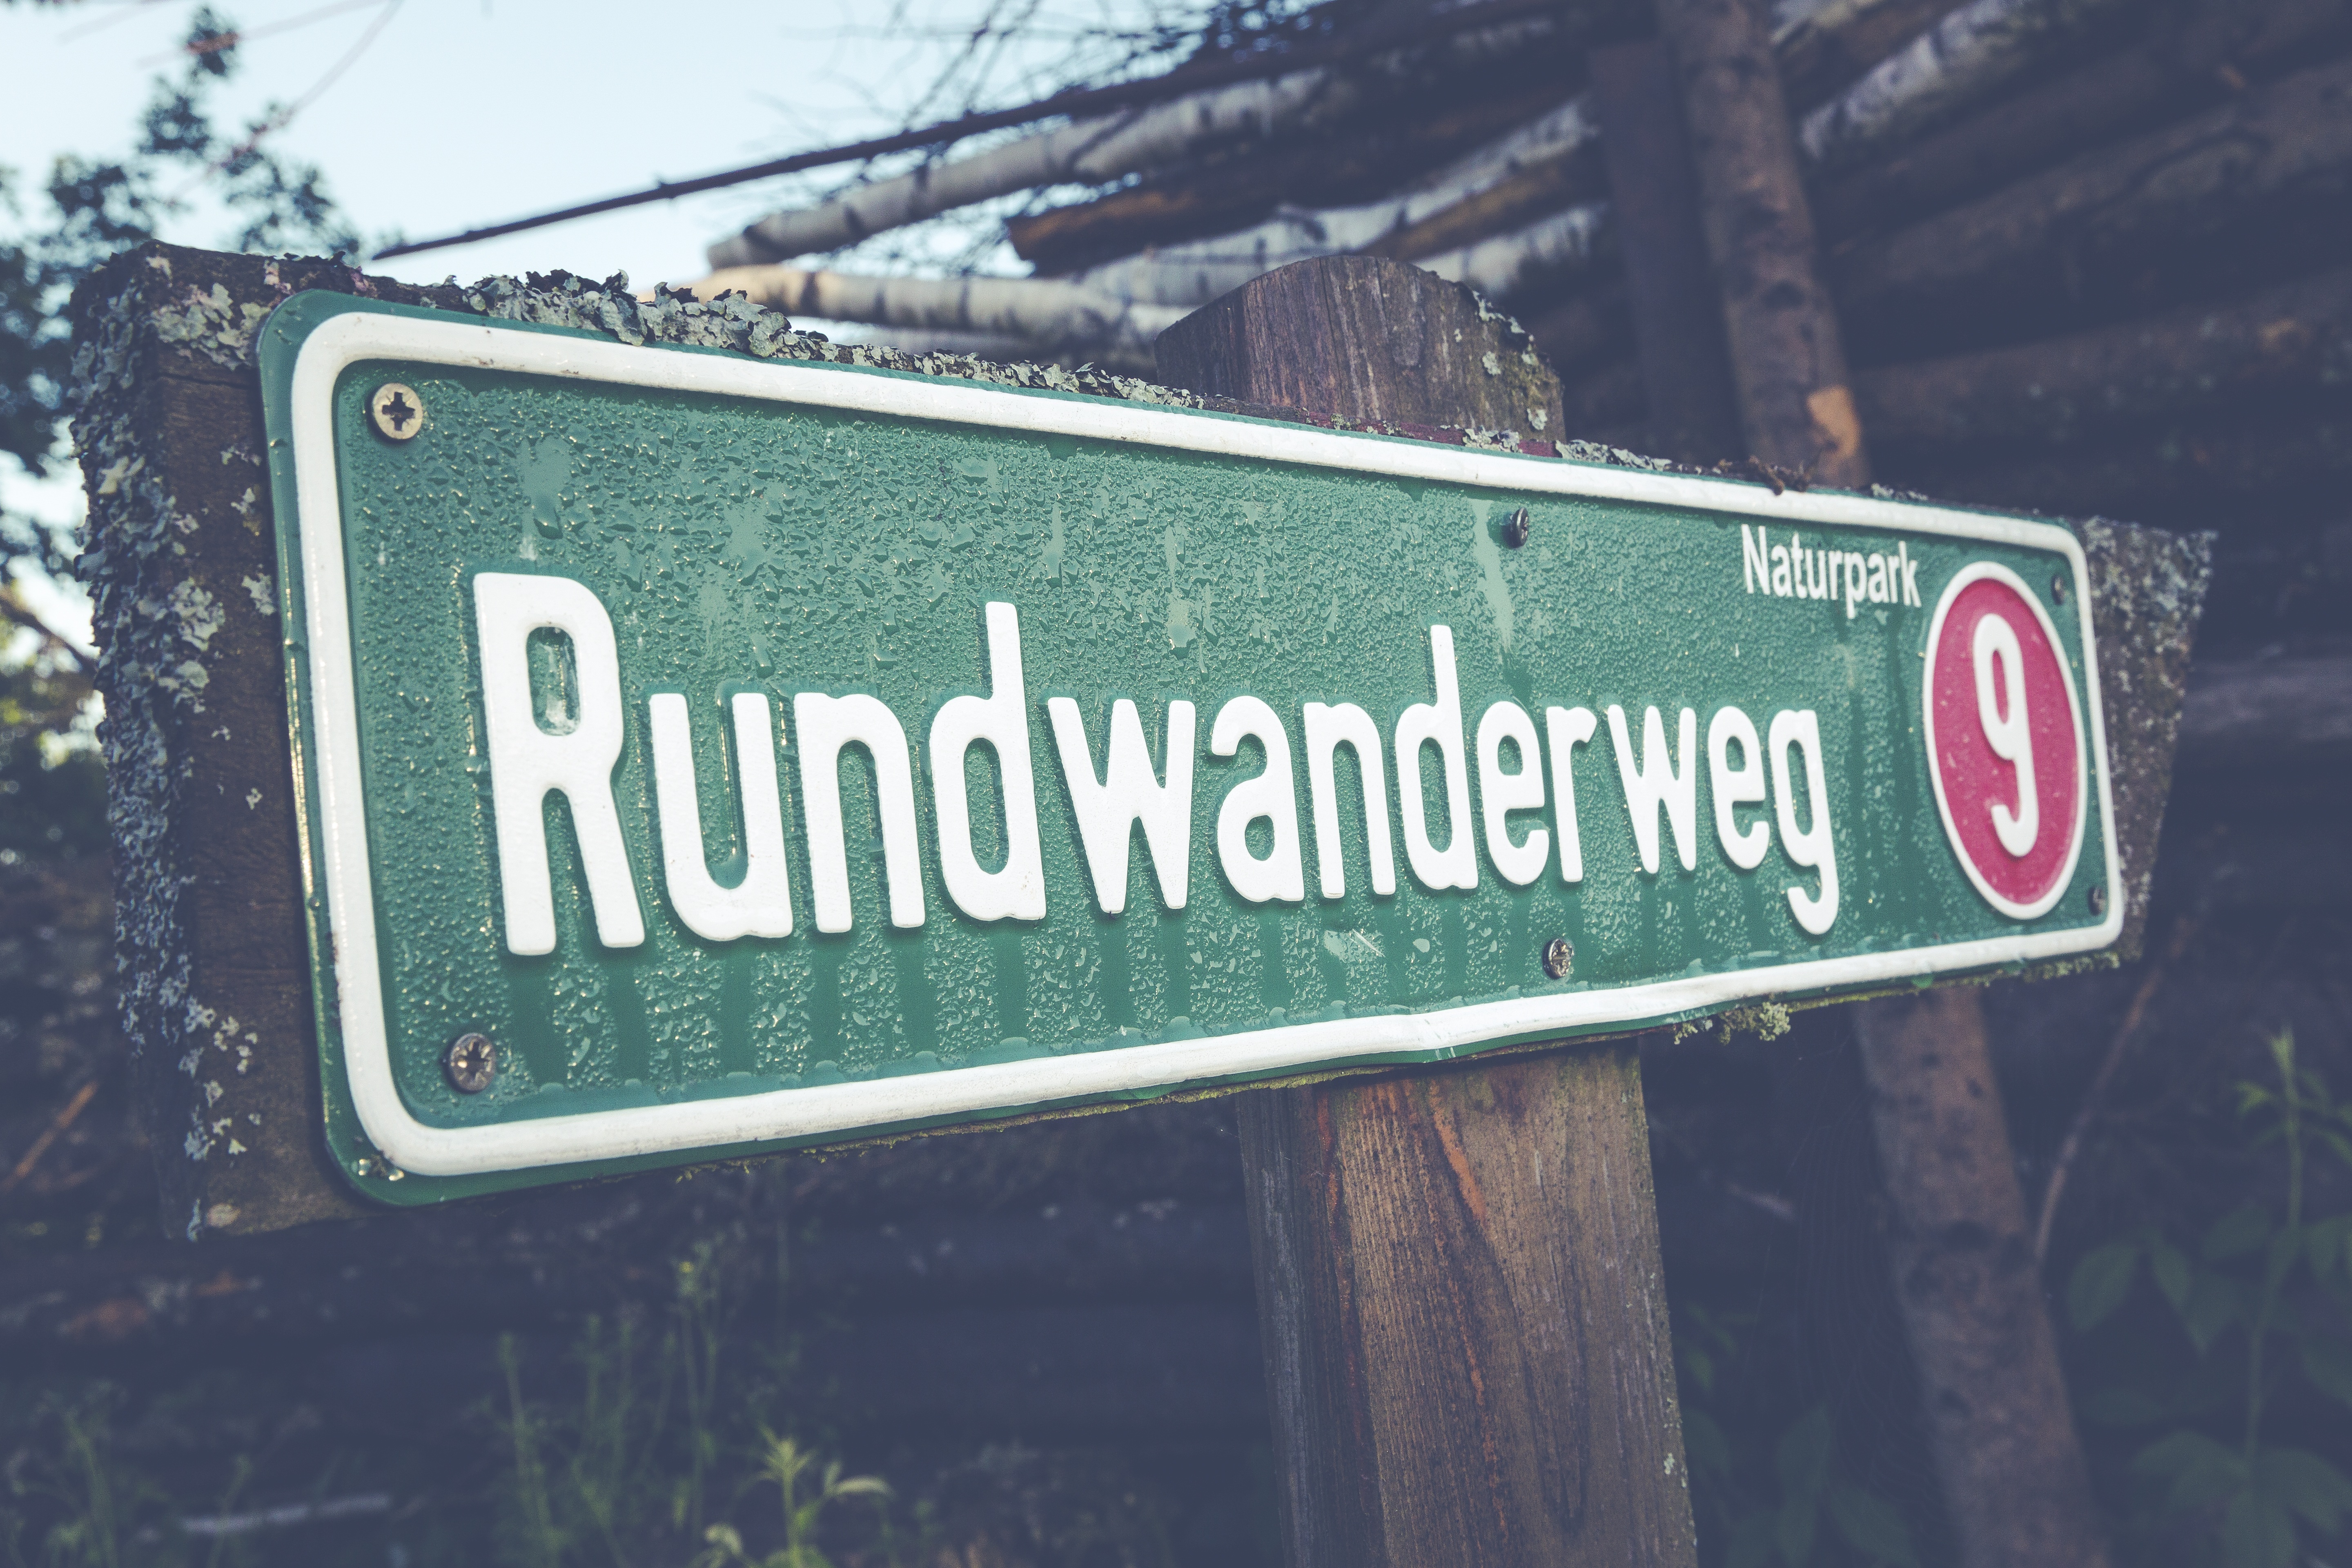
landscape, nature, forest, rock, mountain, road, hiking, view, highway, advertising, sign, holiday, street sign, tourism, leisure, signage, lane, mountaineering, trees, places of interest, fields, mountains, infrastructure, plateau, viewpoint, destination, more, distant view, foresight, nature park, traffic sign, bavarian forest, vehicle registration plate